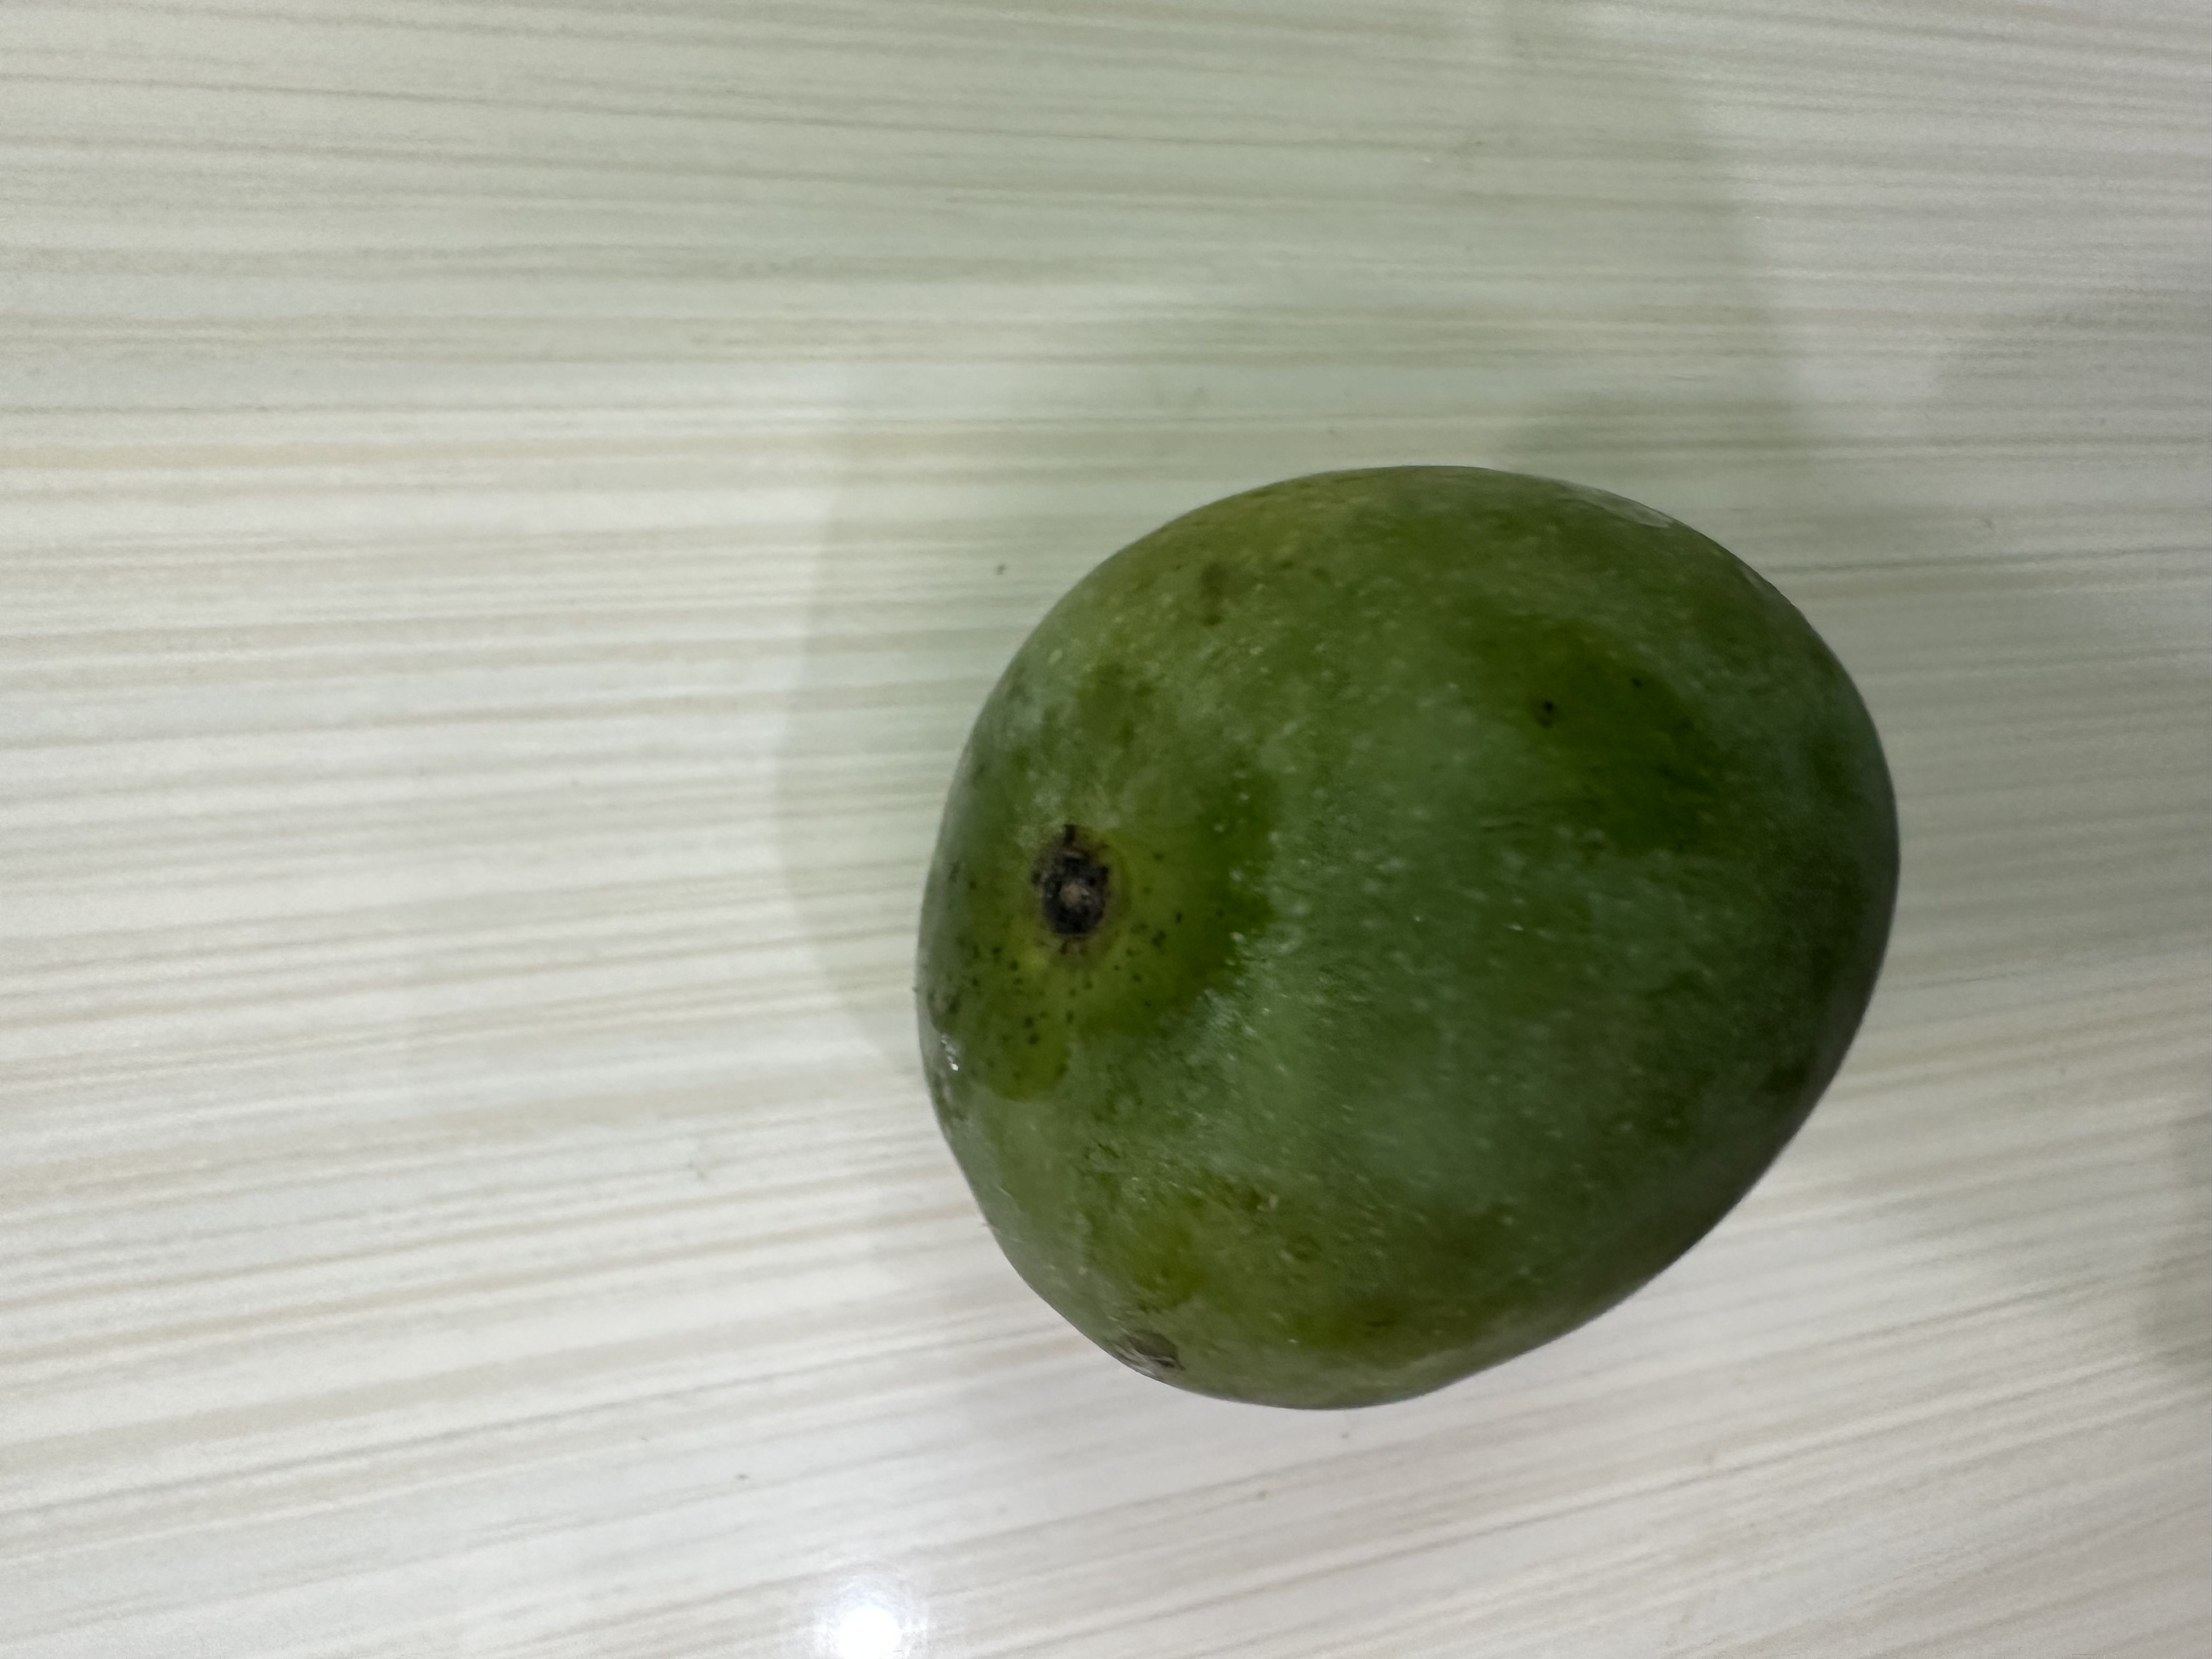
Mango variety: Harivanga